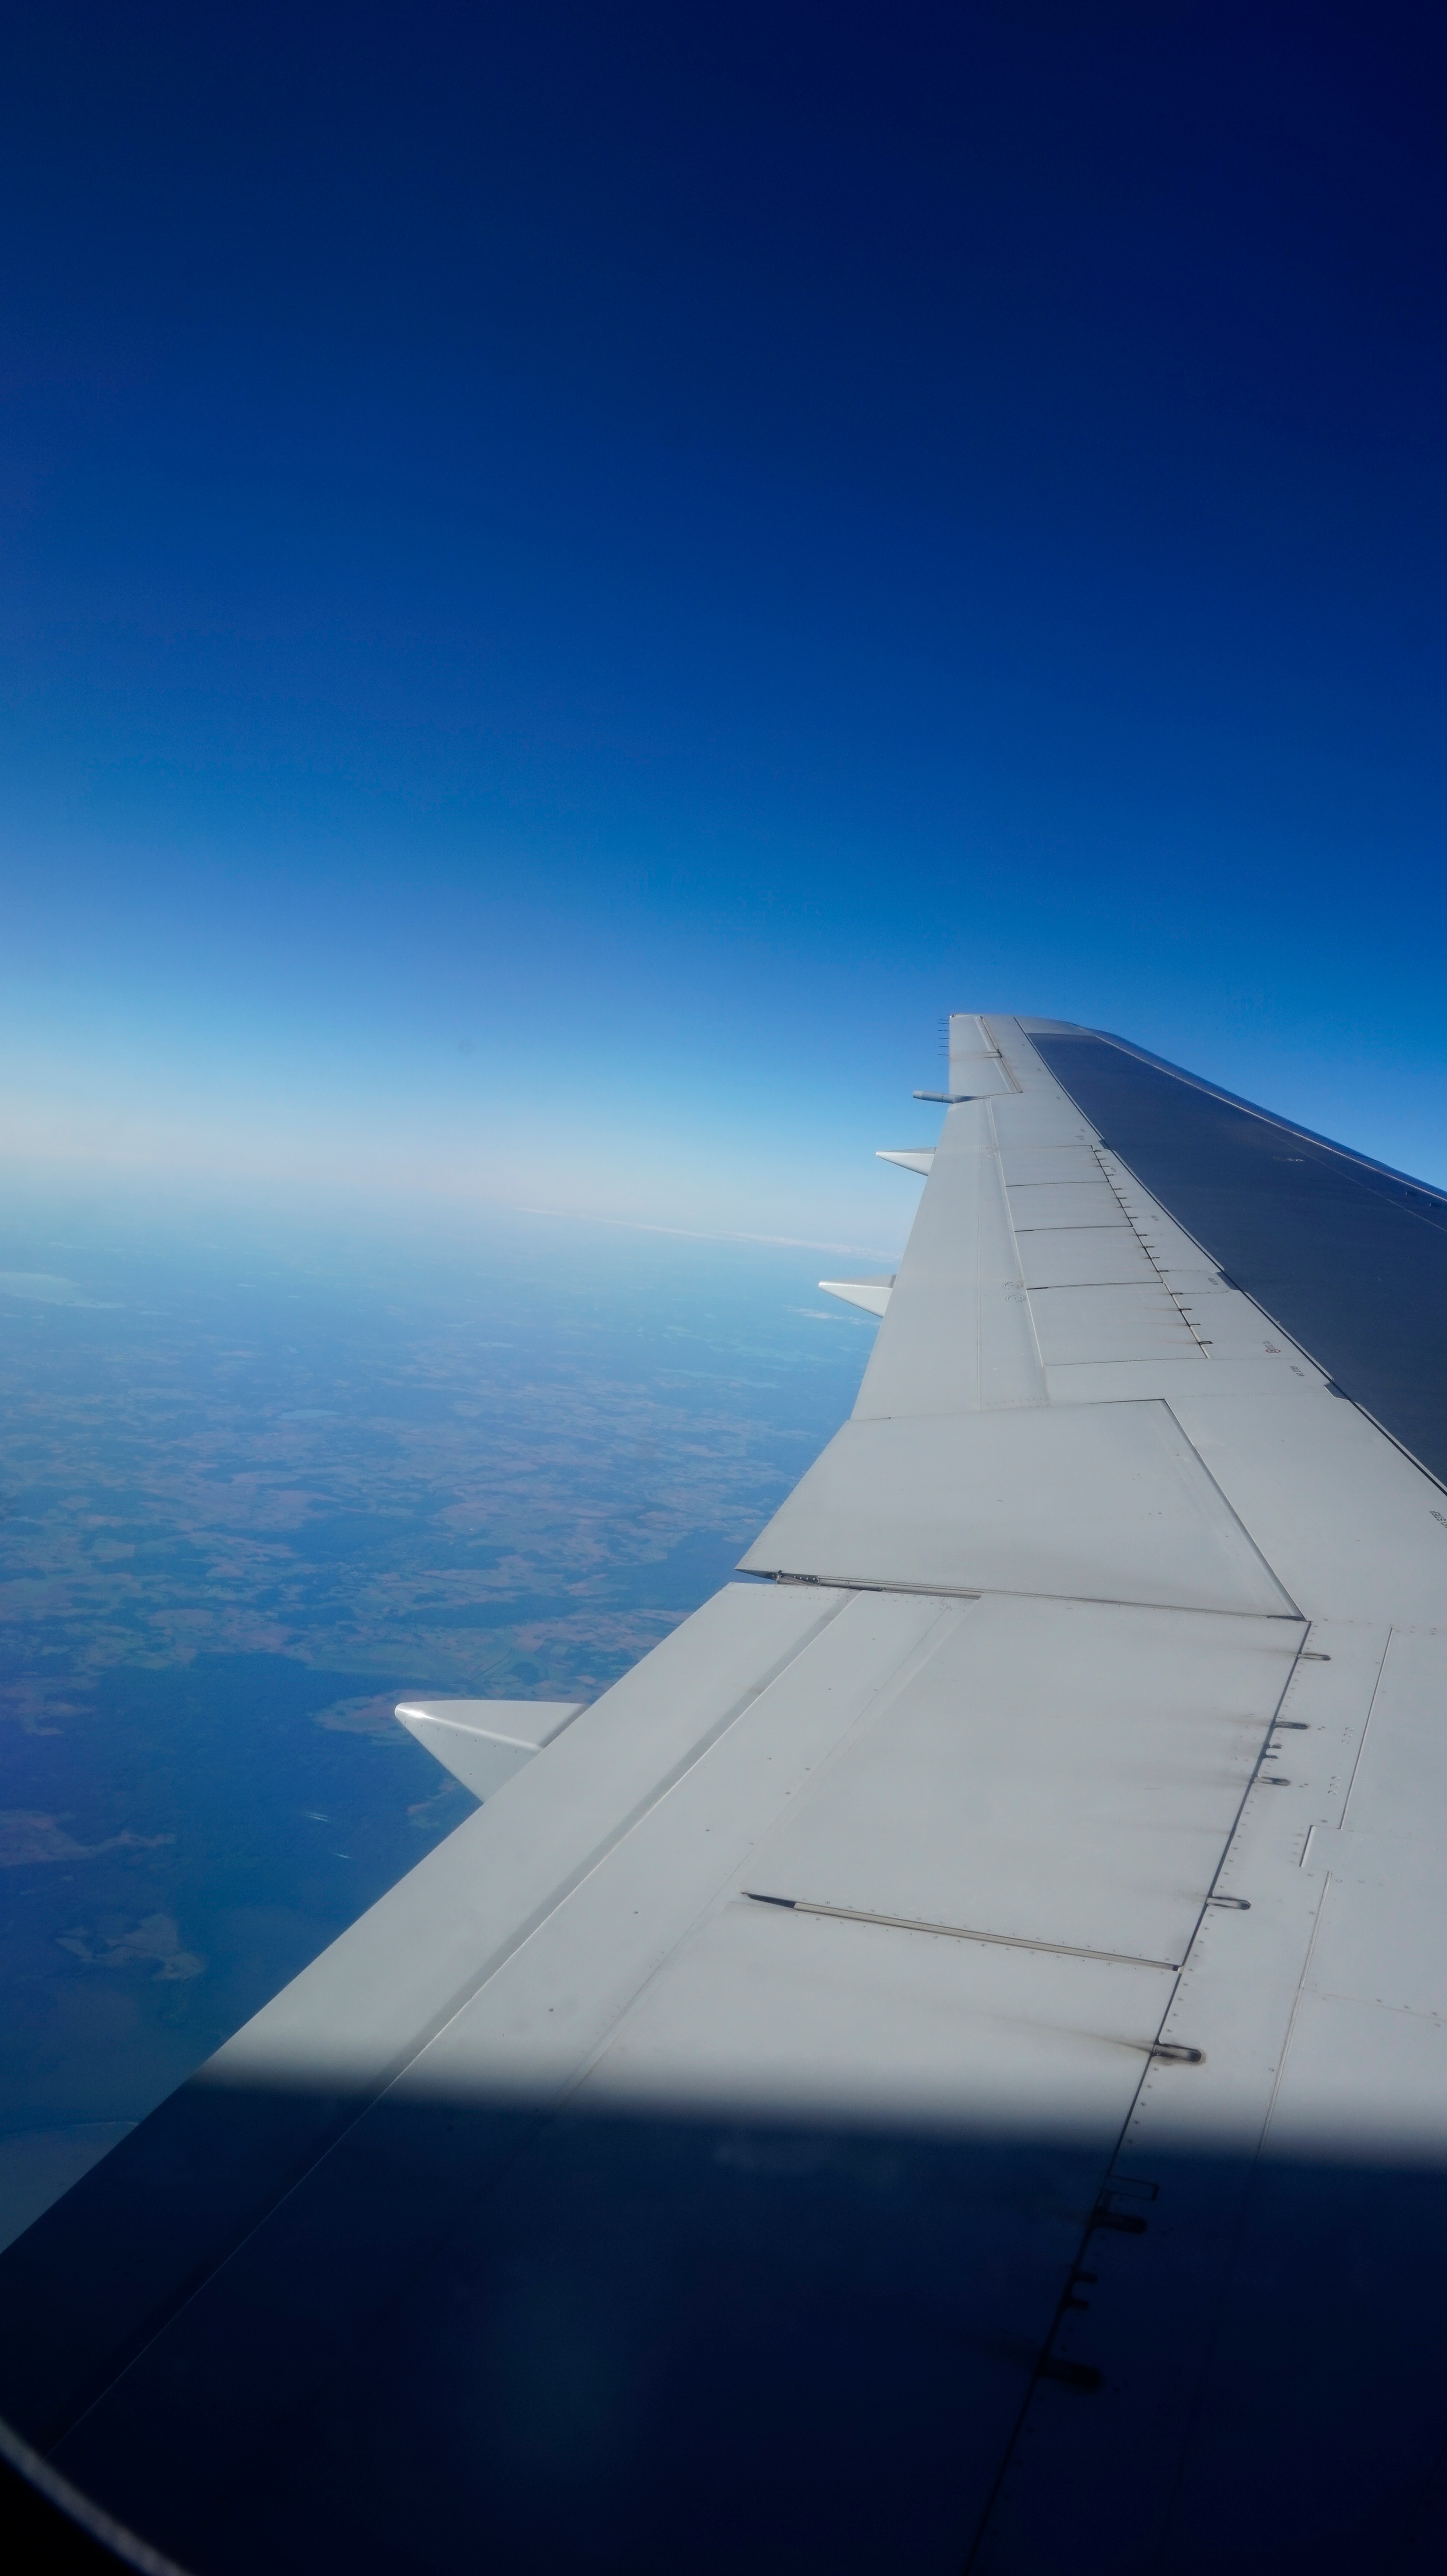
sea, horizon, wing, cloud, sky, atmosphere, airplane, aircraft, vehicle, airline, aviation, flight, blue, air travel, atmosphere of earth